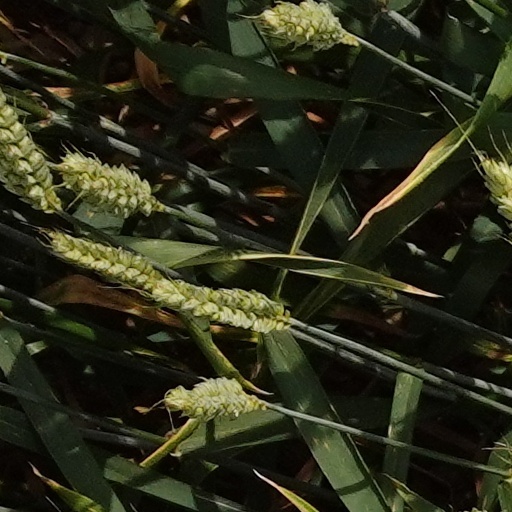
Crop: wheat